Mrs. Landingham

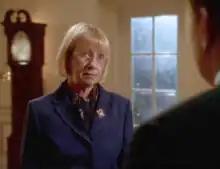
Mrs. Landingham talks to Josiah Bartlet about his re-election in "Two Cathedrals"

Mrs. Delores Landingham, played by Kathryn Joosten and Kirsten Nelson, is the fictional personal secretary for the President of the United States in the first two seasons of American serial political drama "The West Wing". At the end of the second season, she was killed in the episode "18th and Potomac", but reappeared for multiple flashbacks afterwards. Mrs. Landingham is considered a beloved character whose influence on politicians has continued through subsequent decades.